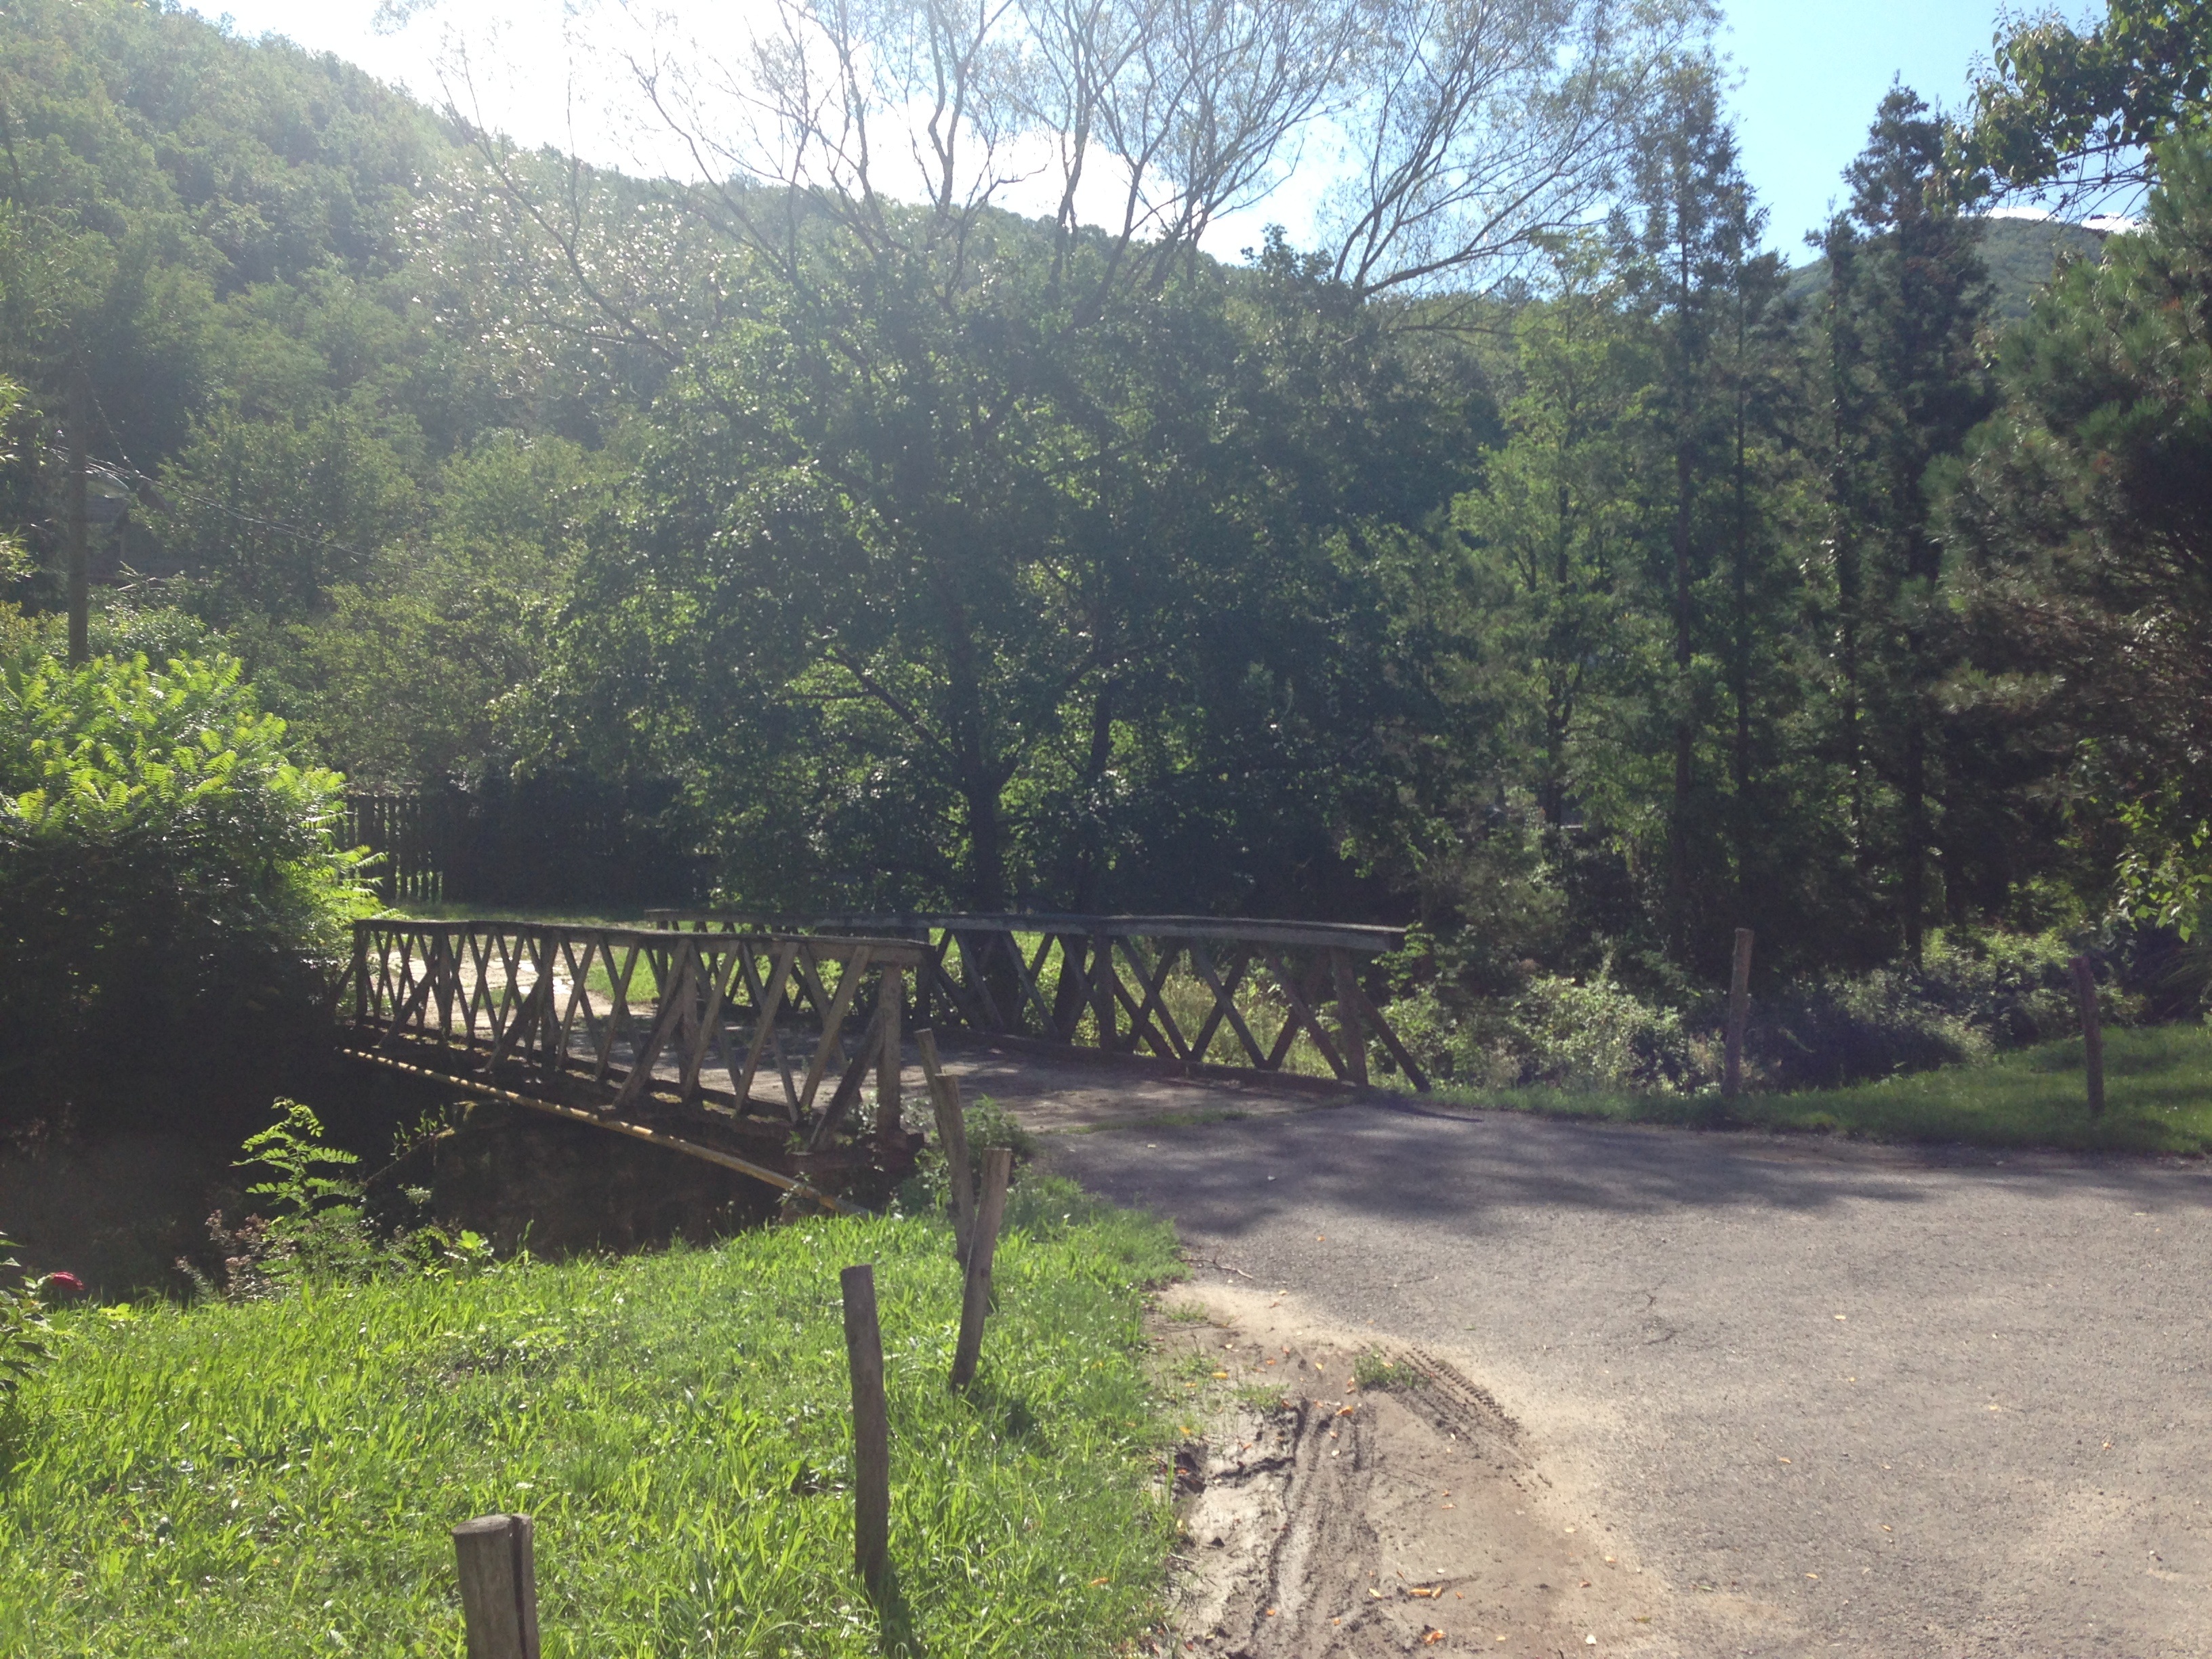
water, nature, forest, trail, bridge, farm, valley, trees, serenity, rural area, land lot